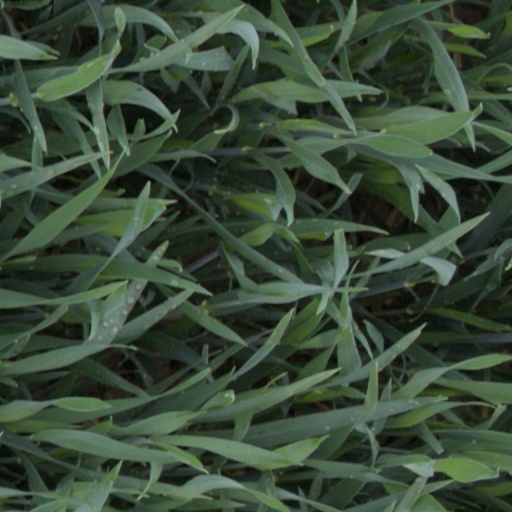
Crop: wheat